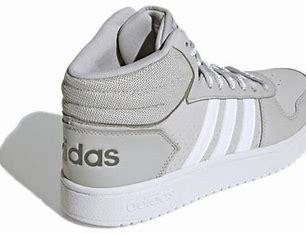
Brand: adidas
Model: NEO Hoops 2 Skate